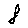
Label: 8